Cuthbert

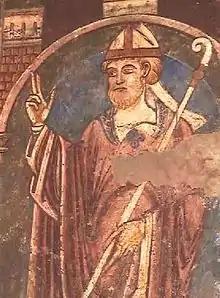
12th century wall-painting of St Cuthbert in Durham Cathedral

Cuthbert's fame for piety, diligence, and obedience grew. When Alchfrith, king of Deira, founded a new monastery at Ripon, Cuthbert became its "praepositus hospitum" or guest master under Eata. When Wilfrid was made abbot of the monastery, Eata and Cuthbert returned to Melrose. Illness struck the monastery in 664 and while Cuthbert recovered, the prior died and Cuthbert was made prior in his place. He spent much time among the people, ministering to their spiritual needs, carrying out missionary journeys, and preaching.